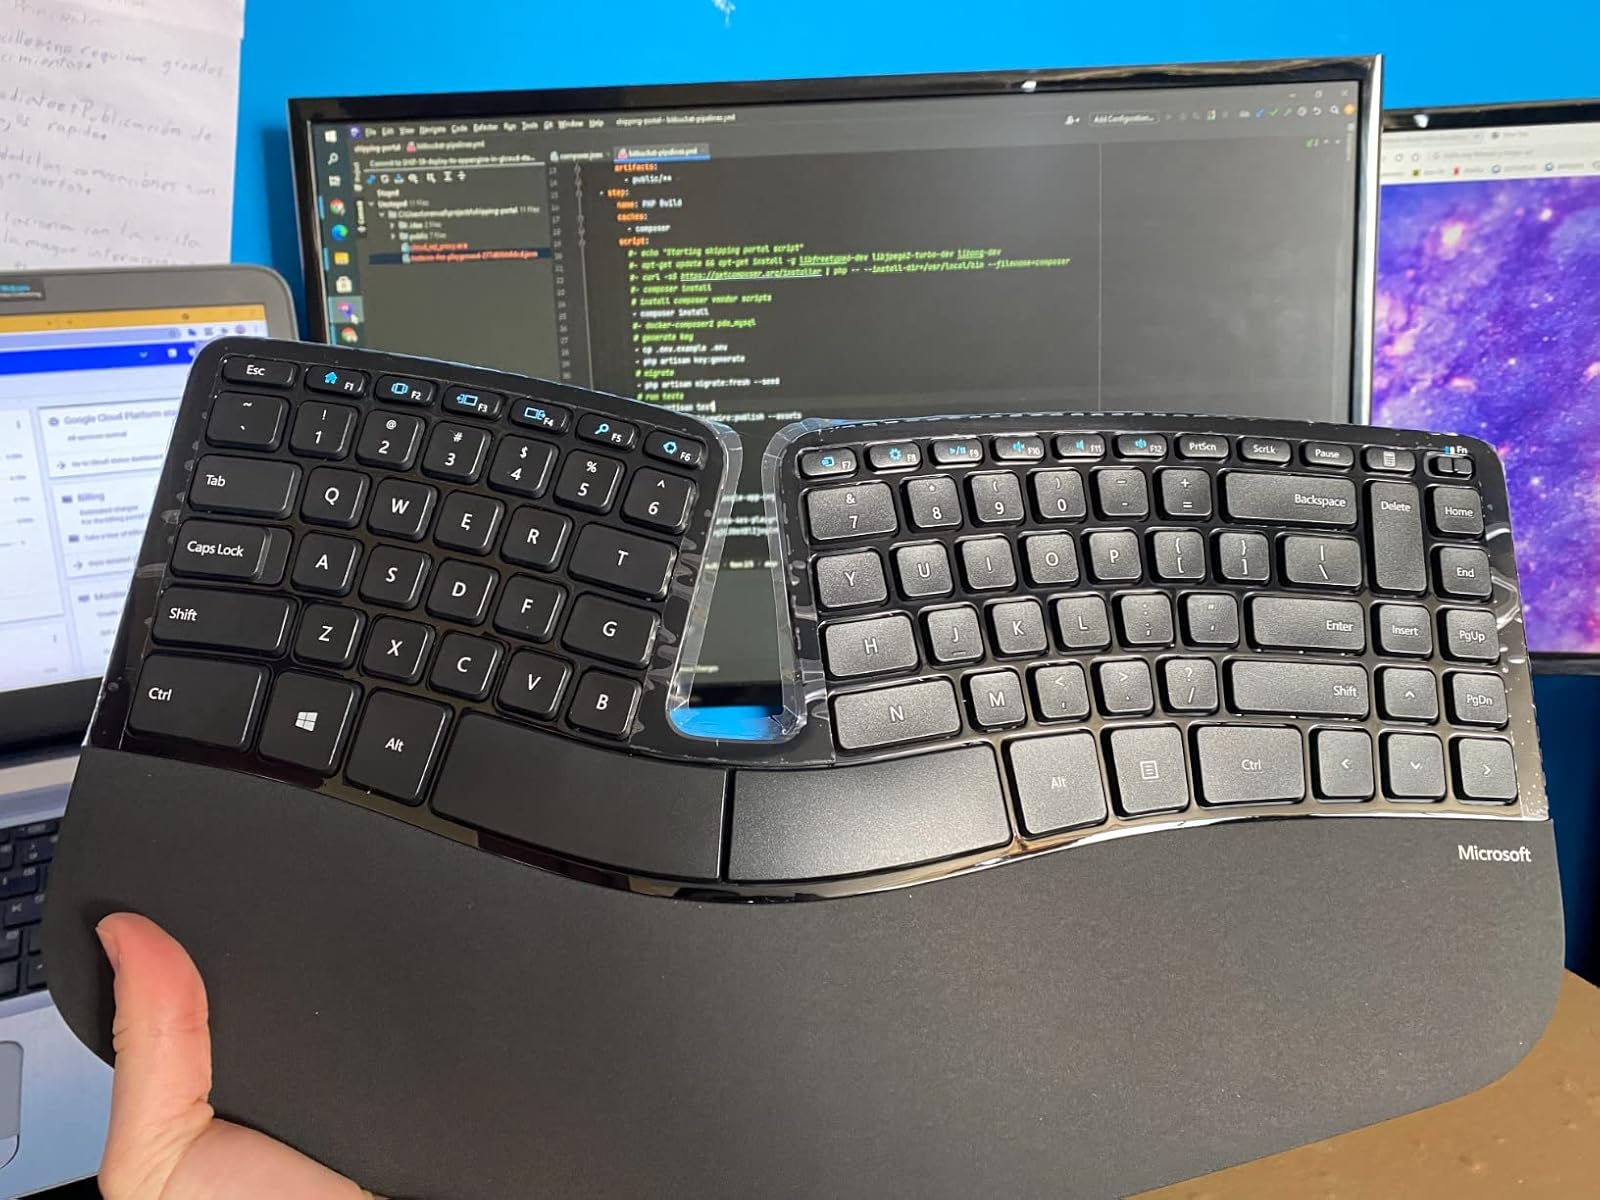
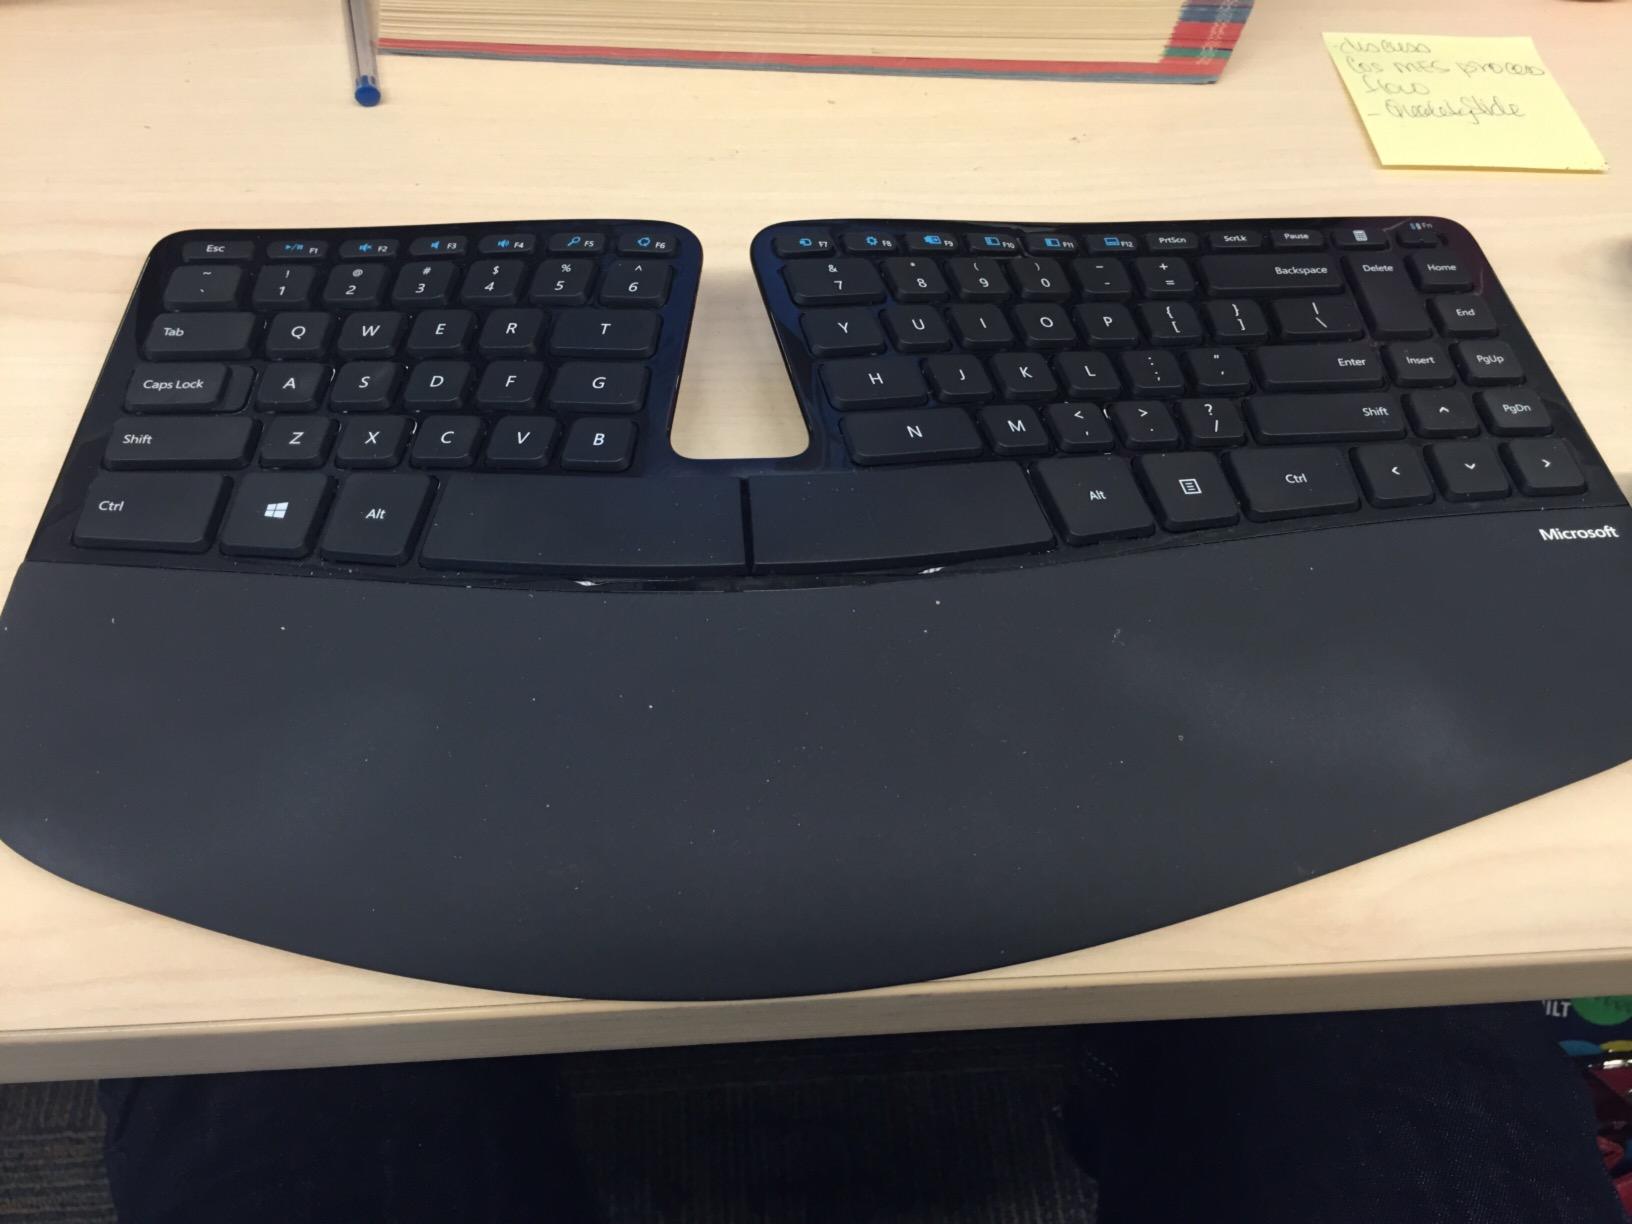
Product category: keyboard
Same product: yes